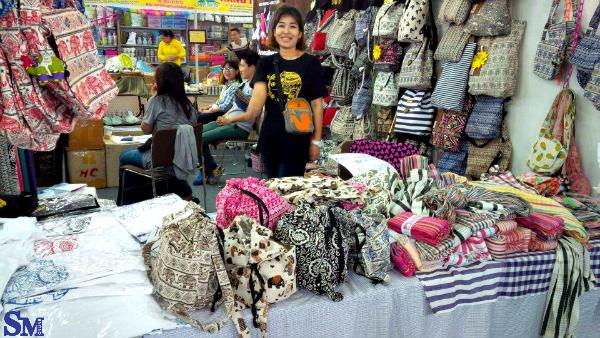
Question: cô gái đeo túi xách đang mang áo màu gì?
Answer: cô gái đang mang áo màu đen